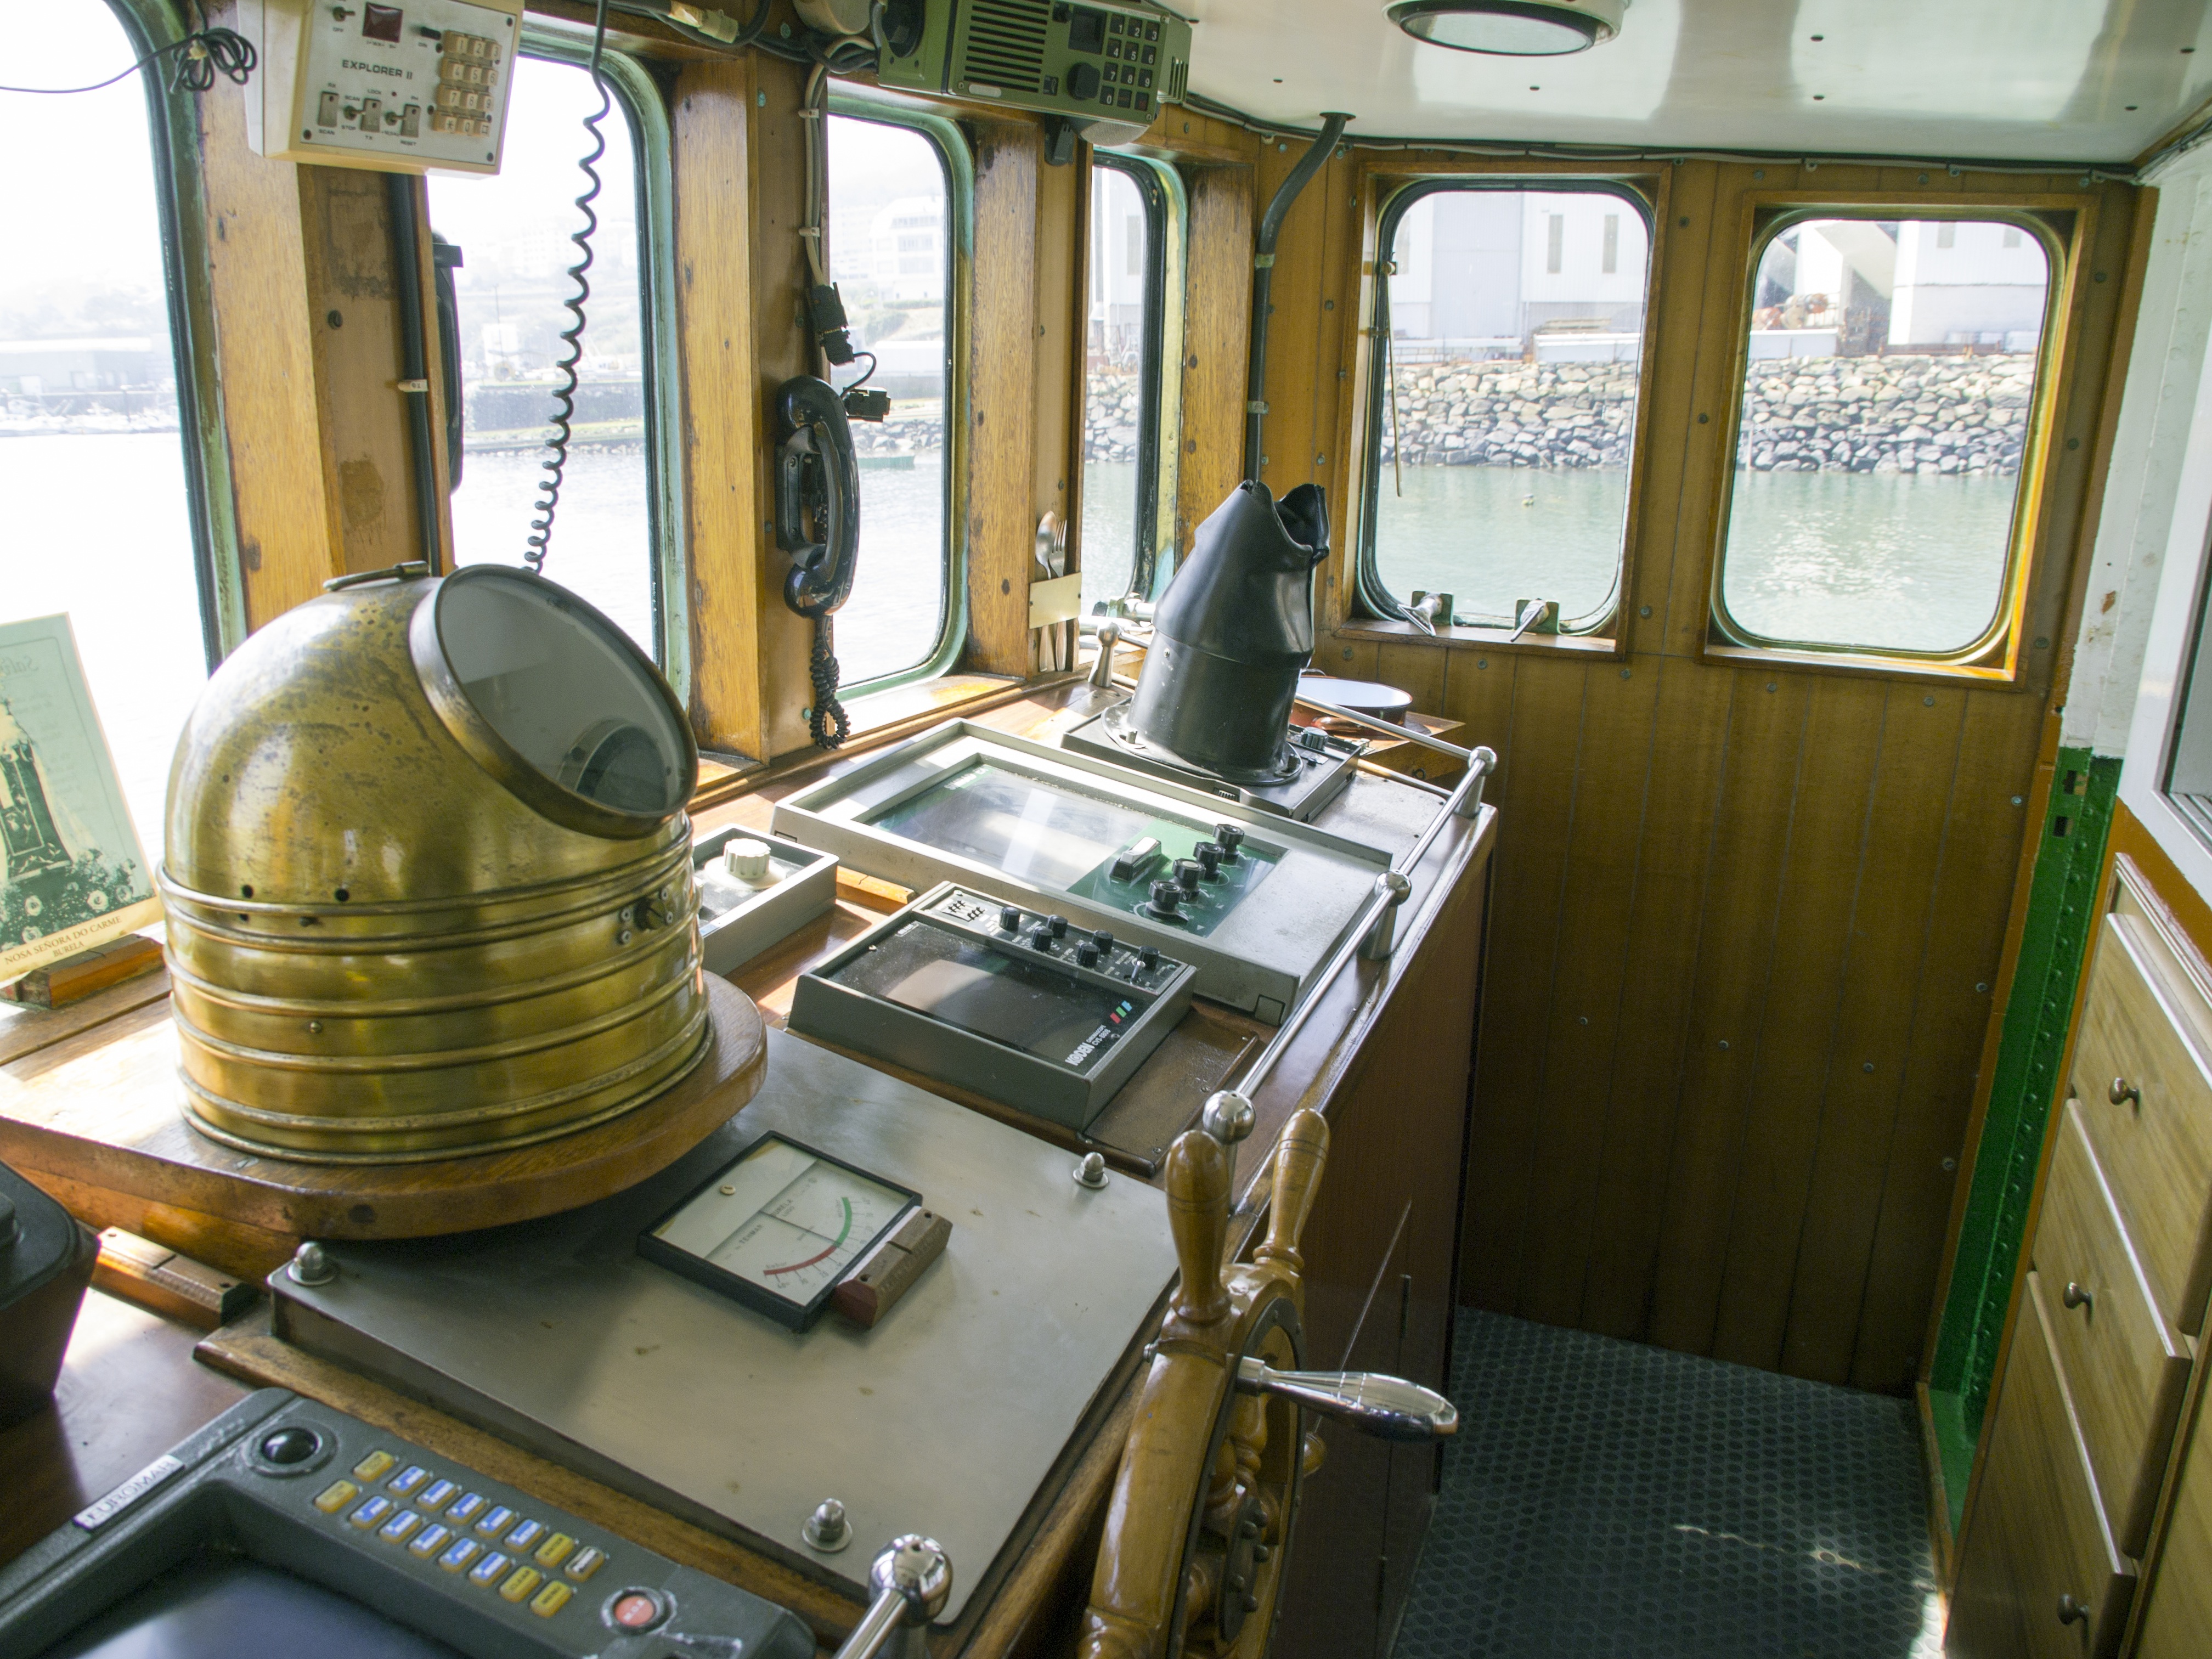
boat, train, transport, vehicle, aviation, public transport, lugo, tourist attraction, passenger, burela, rolling stock, command bridge boat